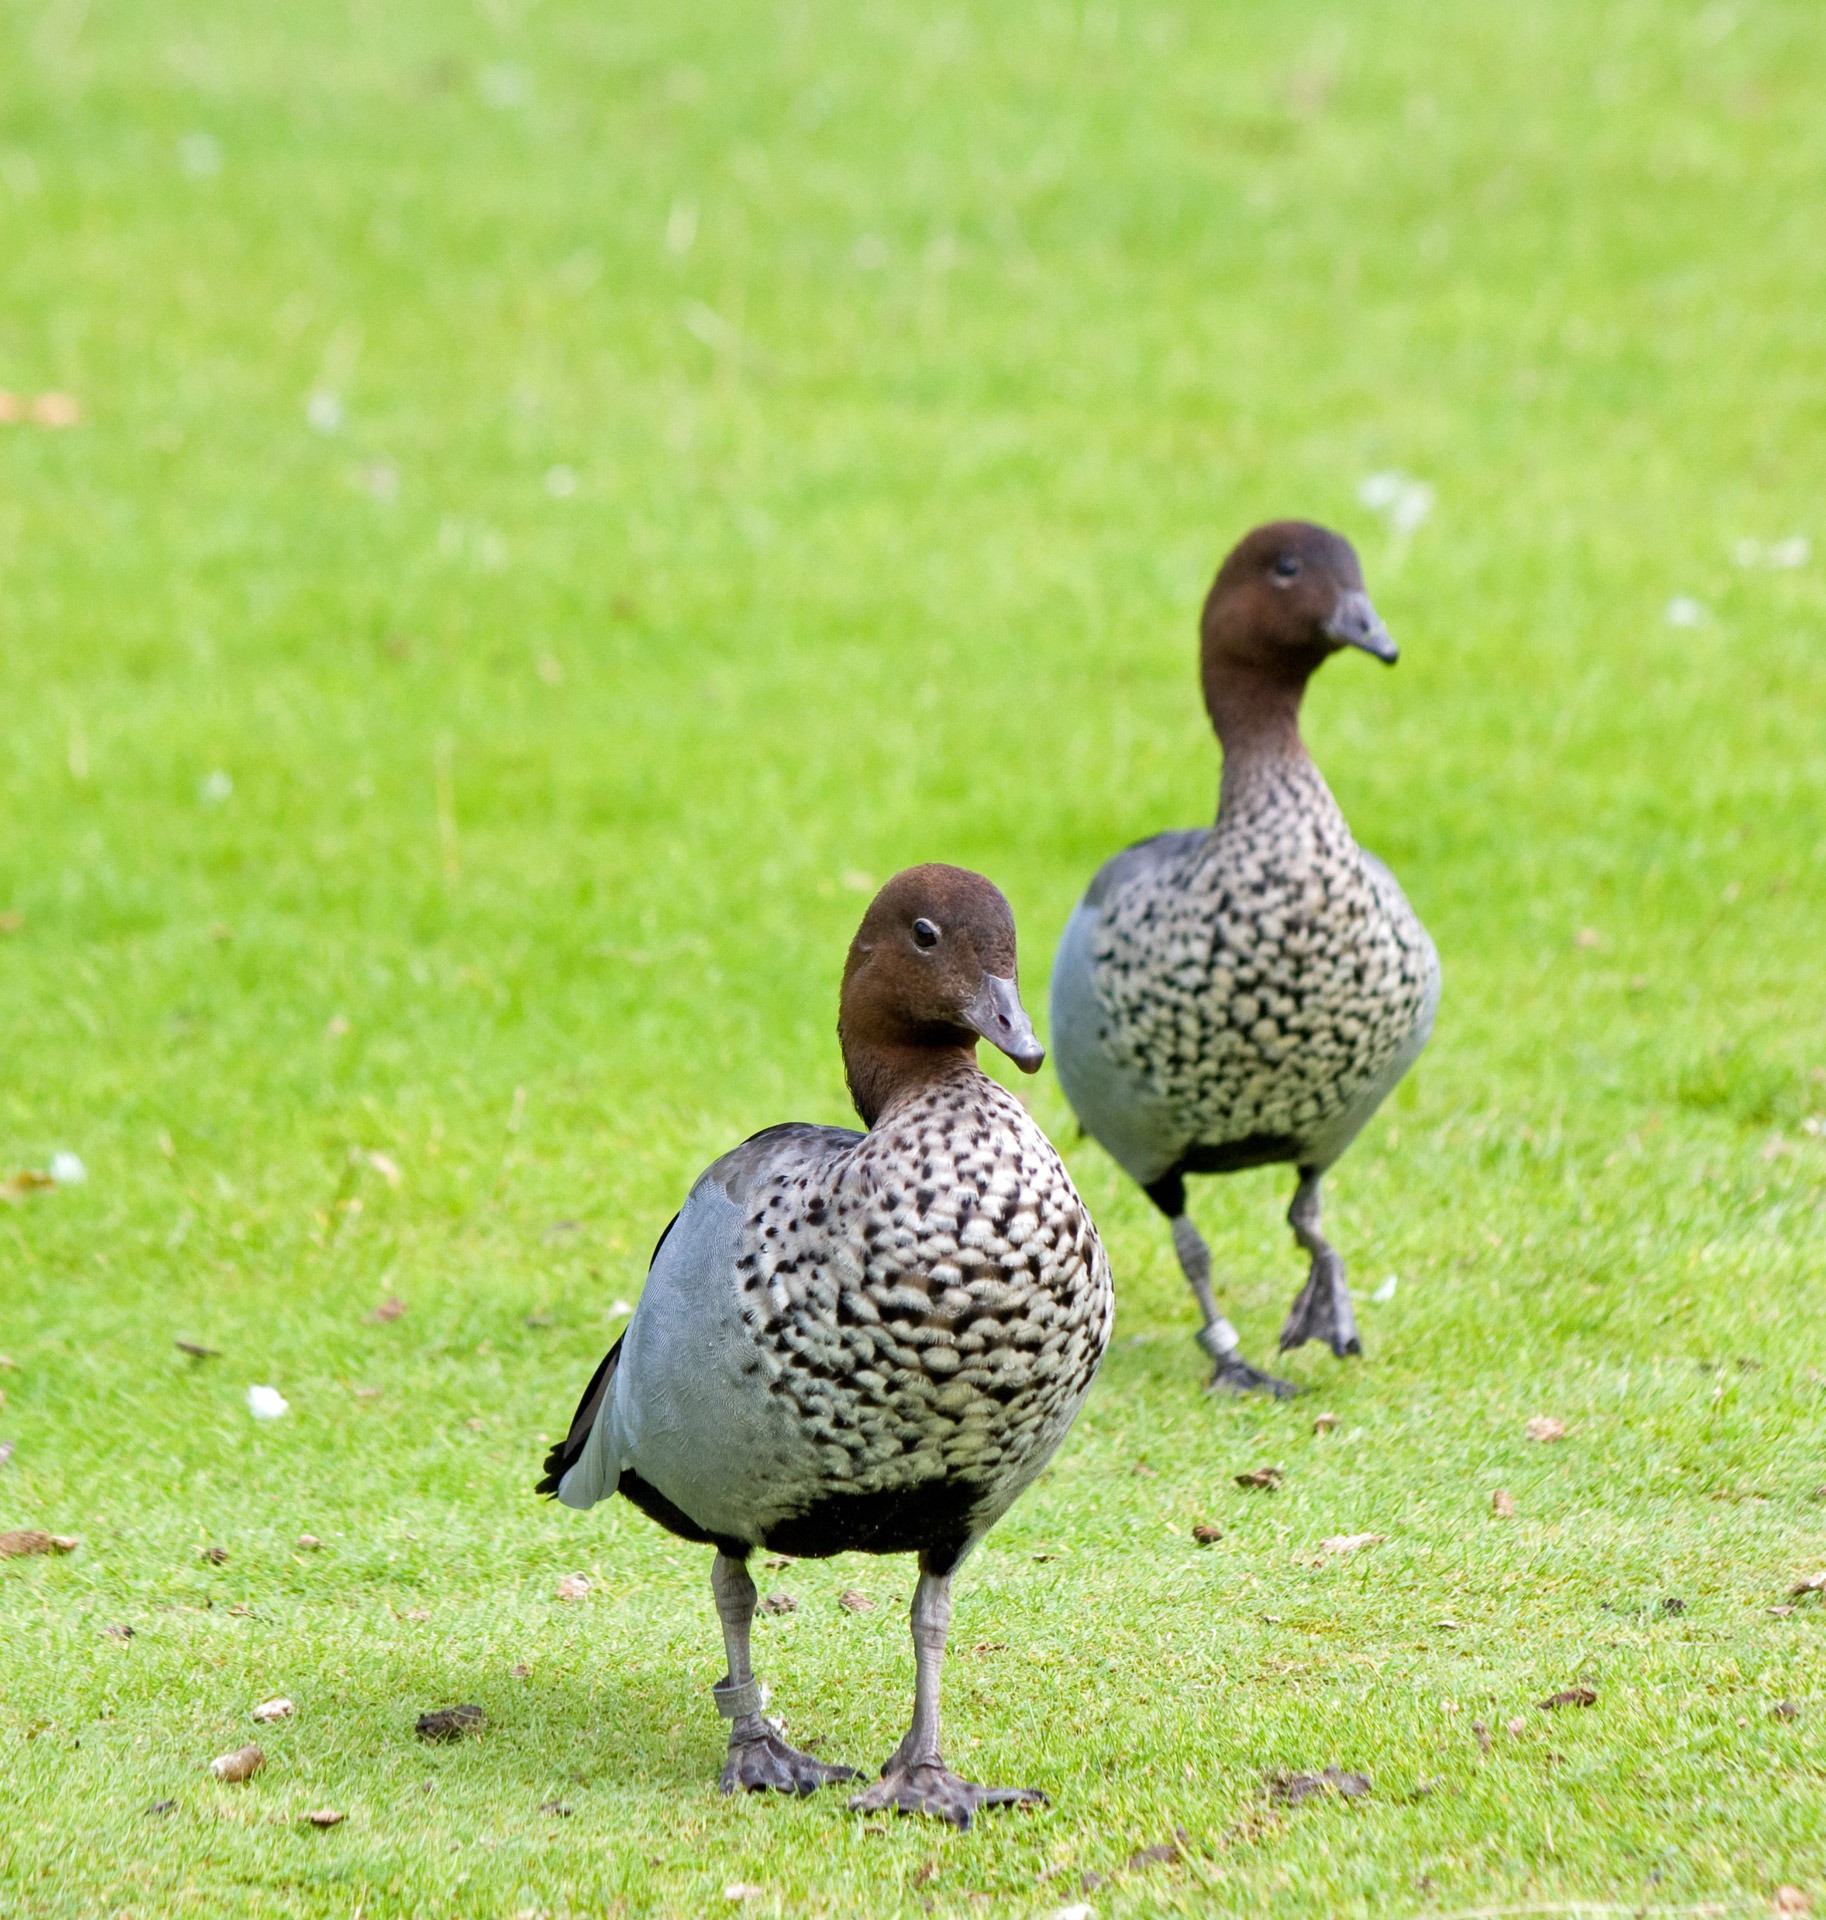
nature, grass, bird, prairie, photo, wildlife, beak, two, fowl, fauna, close up, birds, duck, animals, goose, geese, vertebrate, pair, image, waterfowl, water bird, ducks geese and swans